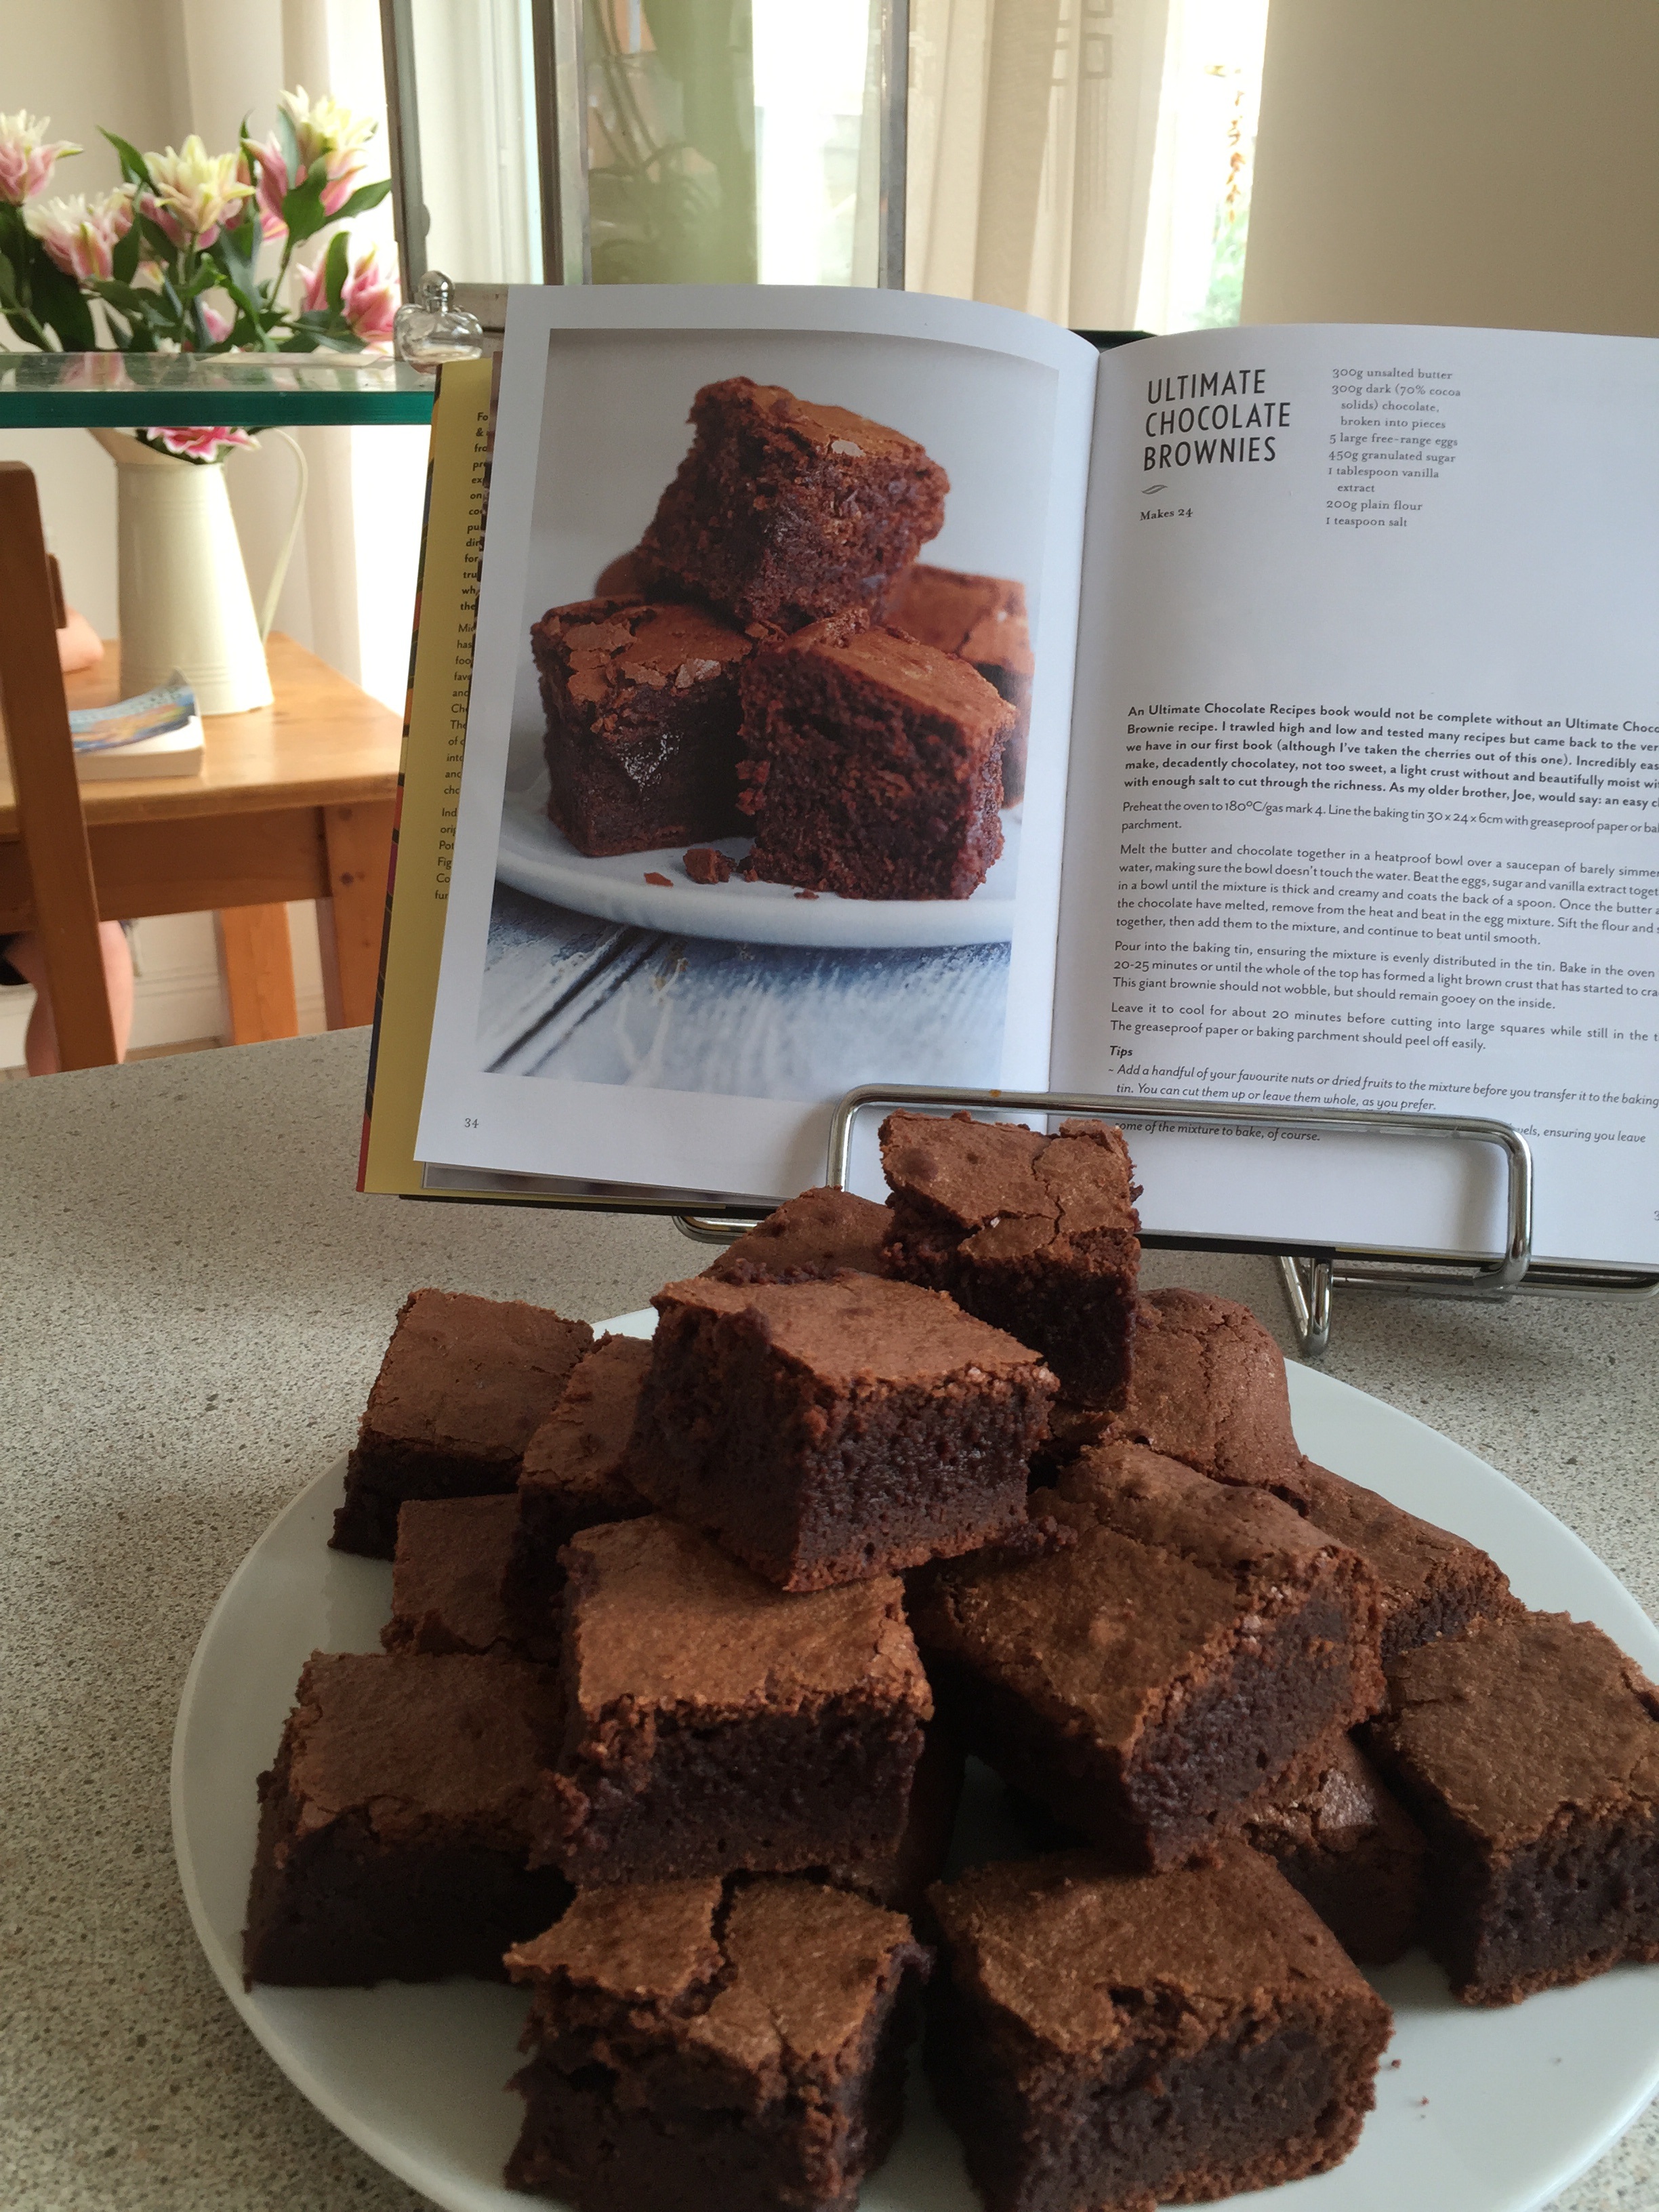
sweet, food, produce, fresh, brown, chocolate, baking, dessert, delicious, cake, homemade, fudge, baked, chocolate cake, sugar, icing, ca, sweetness, brownies, flavor, snack food, chocolate truffle, chocolate brownie